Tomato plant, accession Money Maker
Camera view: vertical (180 deg); turntable rotation: 0 degrees
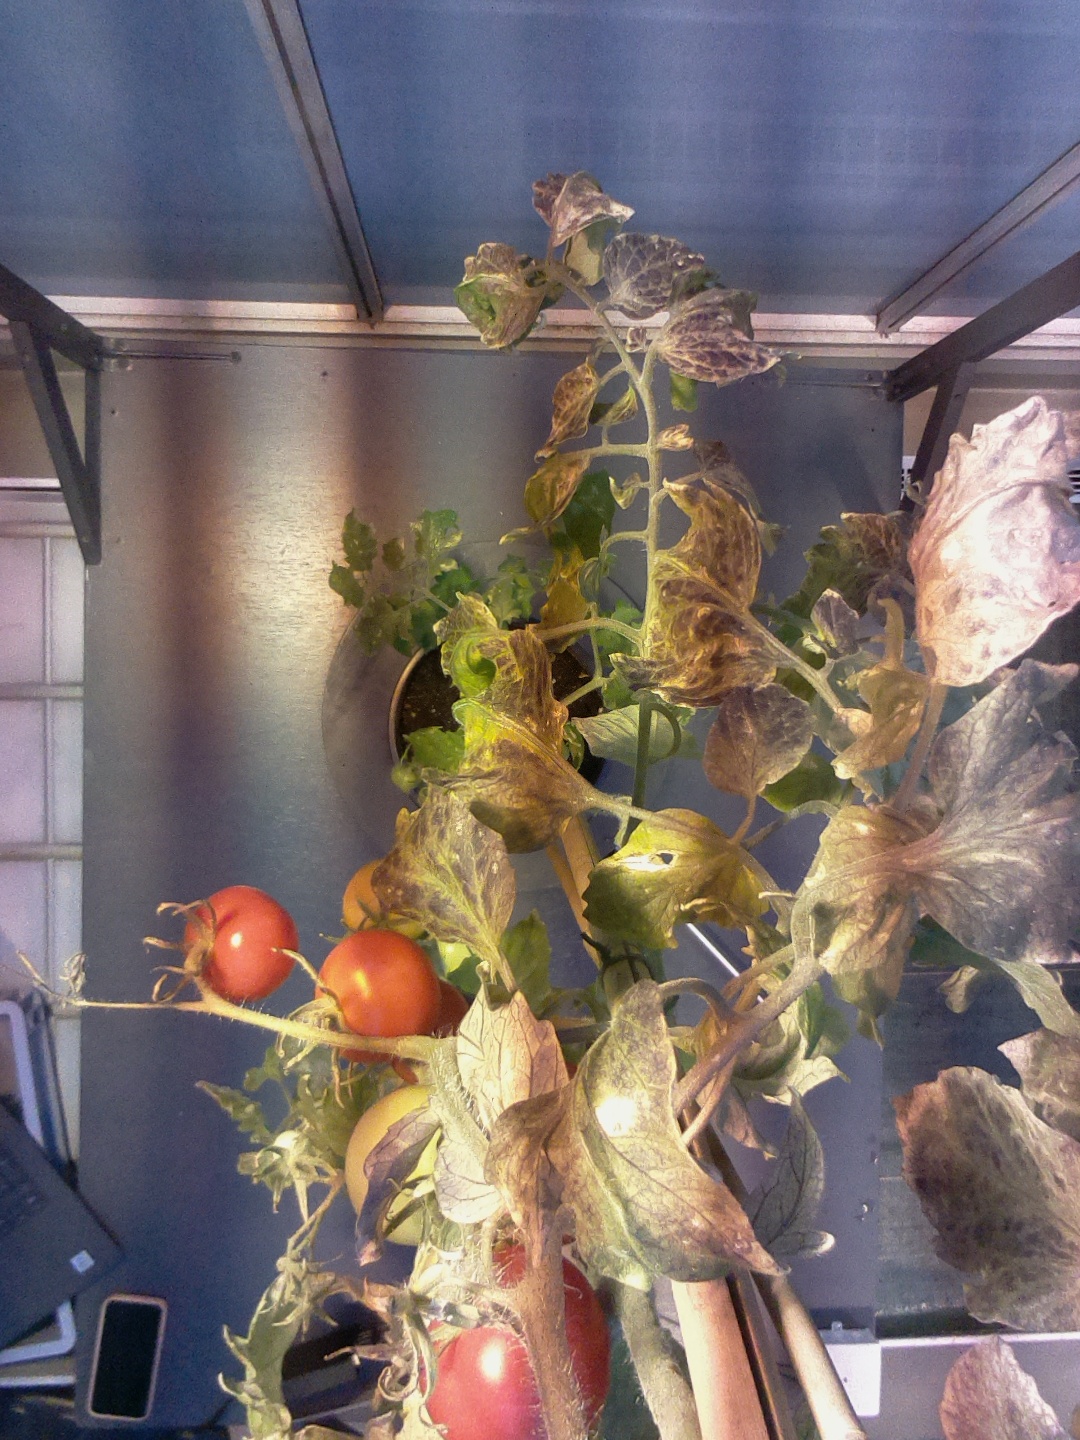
BBCH growth stage 87: 70%-80% of fruits show typical fully ripe color